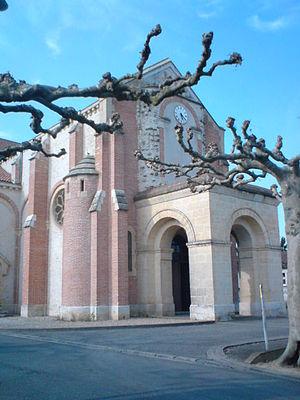
Église Saint Joseph de la ville du Passage d'Agen
Le Passage est une commune du Sud-Ouest de la France, située dans le département de Lot-et-Garonne. Ses habitants, au nombre de 9 380 en 2012, sont appelés les Passageois et les Passageoises.